Getting On (American TV series)

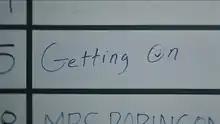

Getting On is an American television comedy series based on the British series of the same name, created and written by Mark V. Olsen and Will Scheffer. The series aired on HBO from November 24, 2013, to December 13, 2015, for three seasons each containing six episodes. The show has garnered positive reviews from critics. It stars Laurie Metcalf, Alex Borstein, Niecy Nash, and Mel Rodriguez.